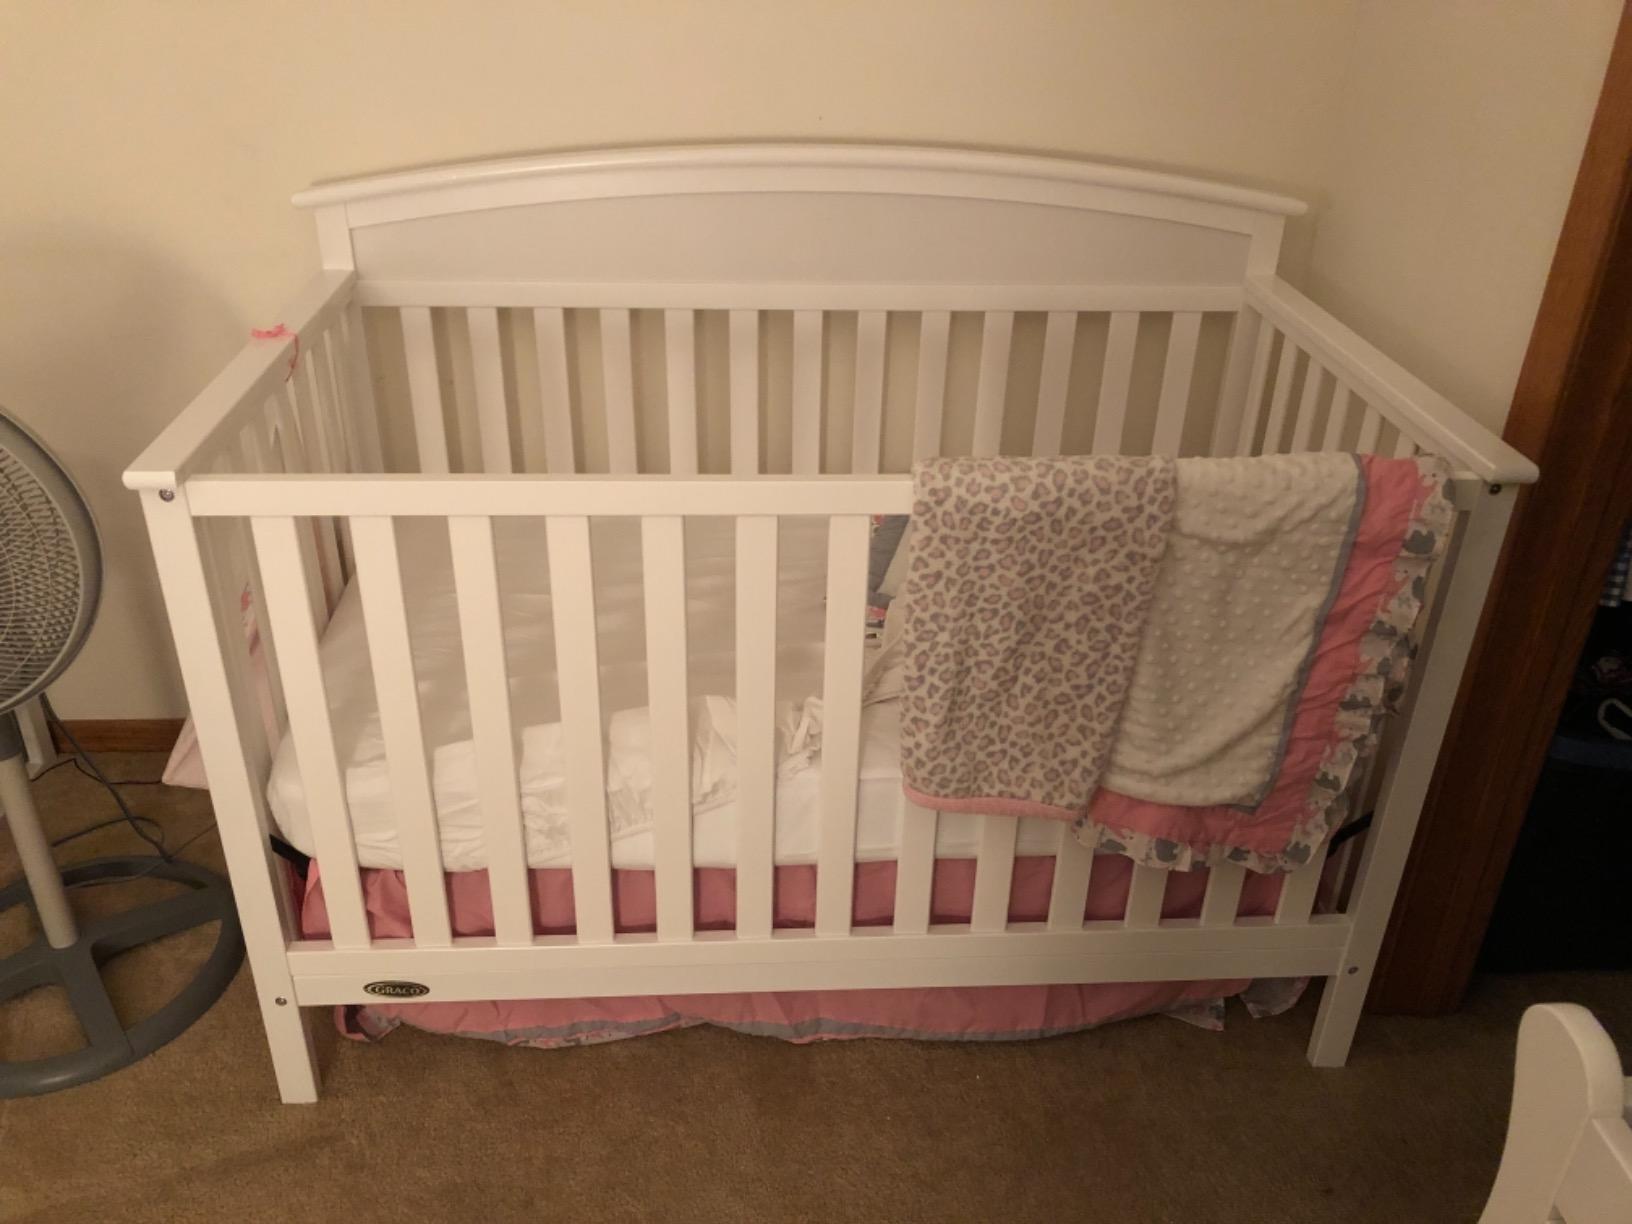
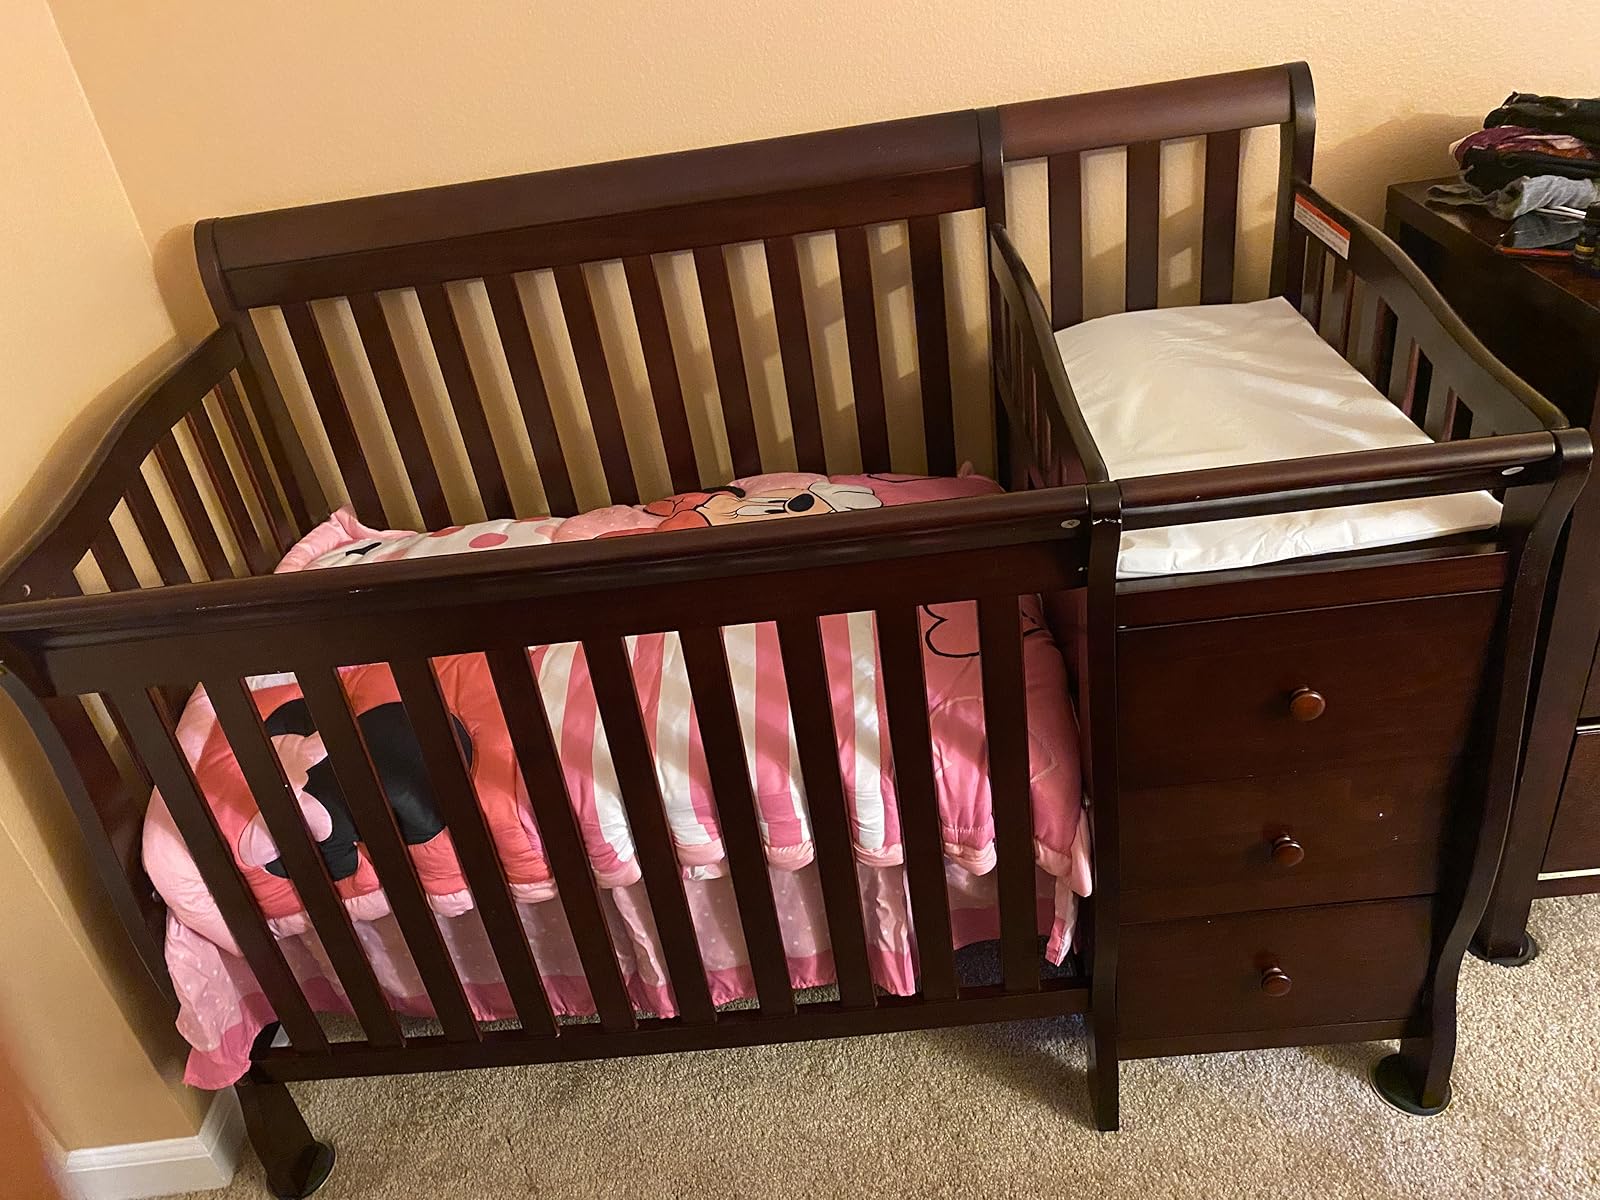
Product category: products_crib
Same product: no